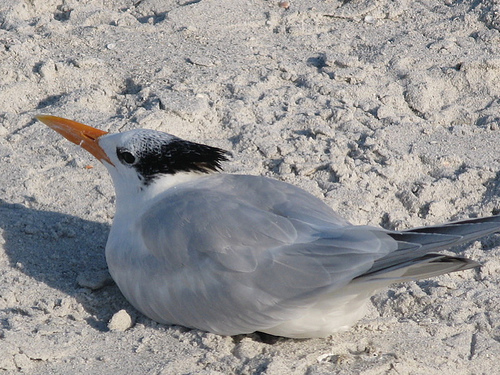
this bird is mostly light gray with an orange bill, black crown, and some darker gray on its primaries.
this white-grey bird has a rather long orange bill, and a black nape.
a medium bird with an all white body, gray wings, and a black spiked crown.
this bird is white and black in color with a orange beak, and black eye rings.
this larger bird is white with grey wings, a black crown, and an orange beak
this bird has grey coverts and secondaries, white feathers covering its breast, belly and vent, and a grey and white crown.
a large white and gray body bird with a long orange beak.
this bird is white and black in color, with a orange beak.
this white bird has a black crown and bright orange beak.
this grey round bird has a long orange bill with a white superciliary and breast with a distinctive black spotted crown, black eyering, and feathery nape that has feathers sticking out to its back.
Species: Elegant Tern